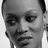
Emotion: neutral